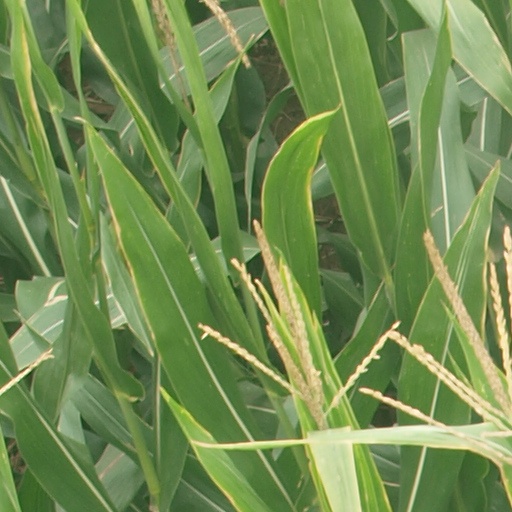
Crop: maize; corn